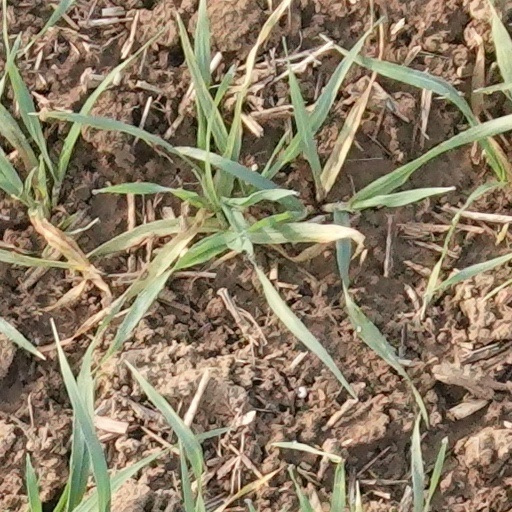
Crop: wheat